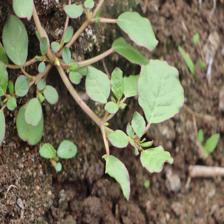
Label: BroadLeafWeed